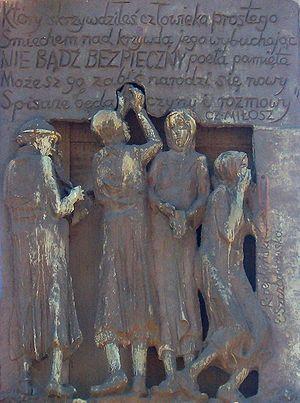
Czesław Miłosz, né le 30 juin 1911 à Šeteniai et mort le 14 août 2004, est un poète, romancier, essayiste et traducteur polonais. Considéré comme un des poètes majeurs du XXe siècle, prix Nobel de littérature en 1980, il est également l'auteur de La pensée captive publié en 1953 qui interroge la place des intellectuels au sein des régimes autoritaires.
Le Monument aux ouvriers du chantier naval tombés en 1970 est un monument inauguré en décembre 1980 près de l'entrée des chantiers navals de Gdańsk, alors dénommés chantiers Lénine, à Gdańsk. Il commémore les ouvriers tués lors des grèves de décembre 1970. L'édification de ce monument faisait partie de l'« accord de Gdańsk » conclu entre les autorités communistes et les grévistes en août 1980. Il fut le premier monument dédié aux victimes du communisme dans un pays communiste.